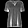
Label: Shirt